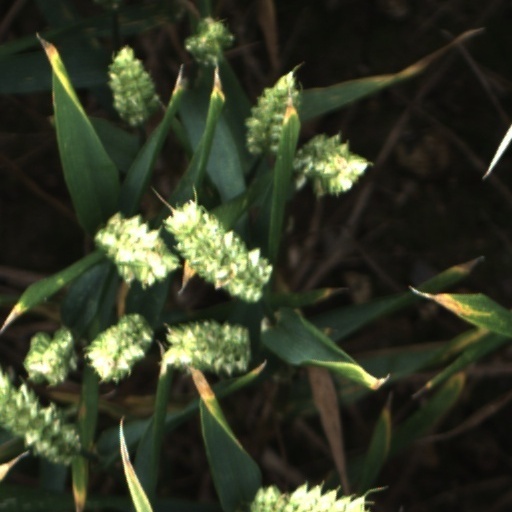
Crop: wheat